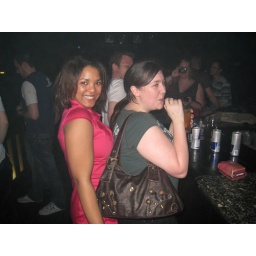
Batesy seems somewhat reluctant to get in on the old girl bar thing :p